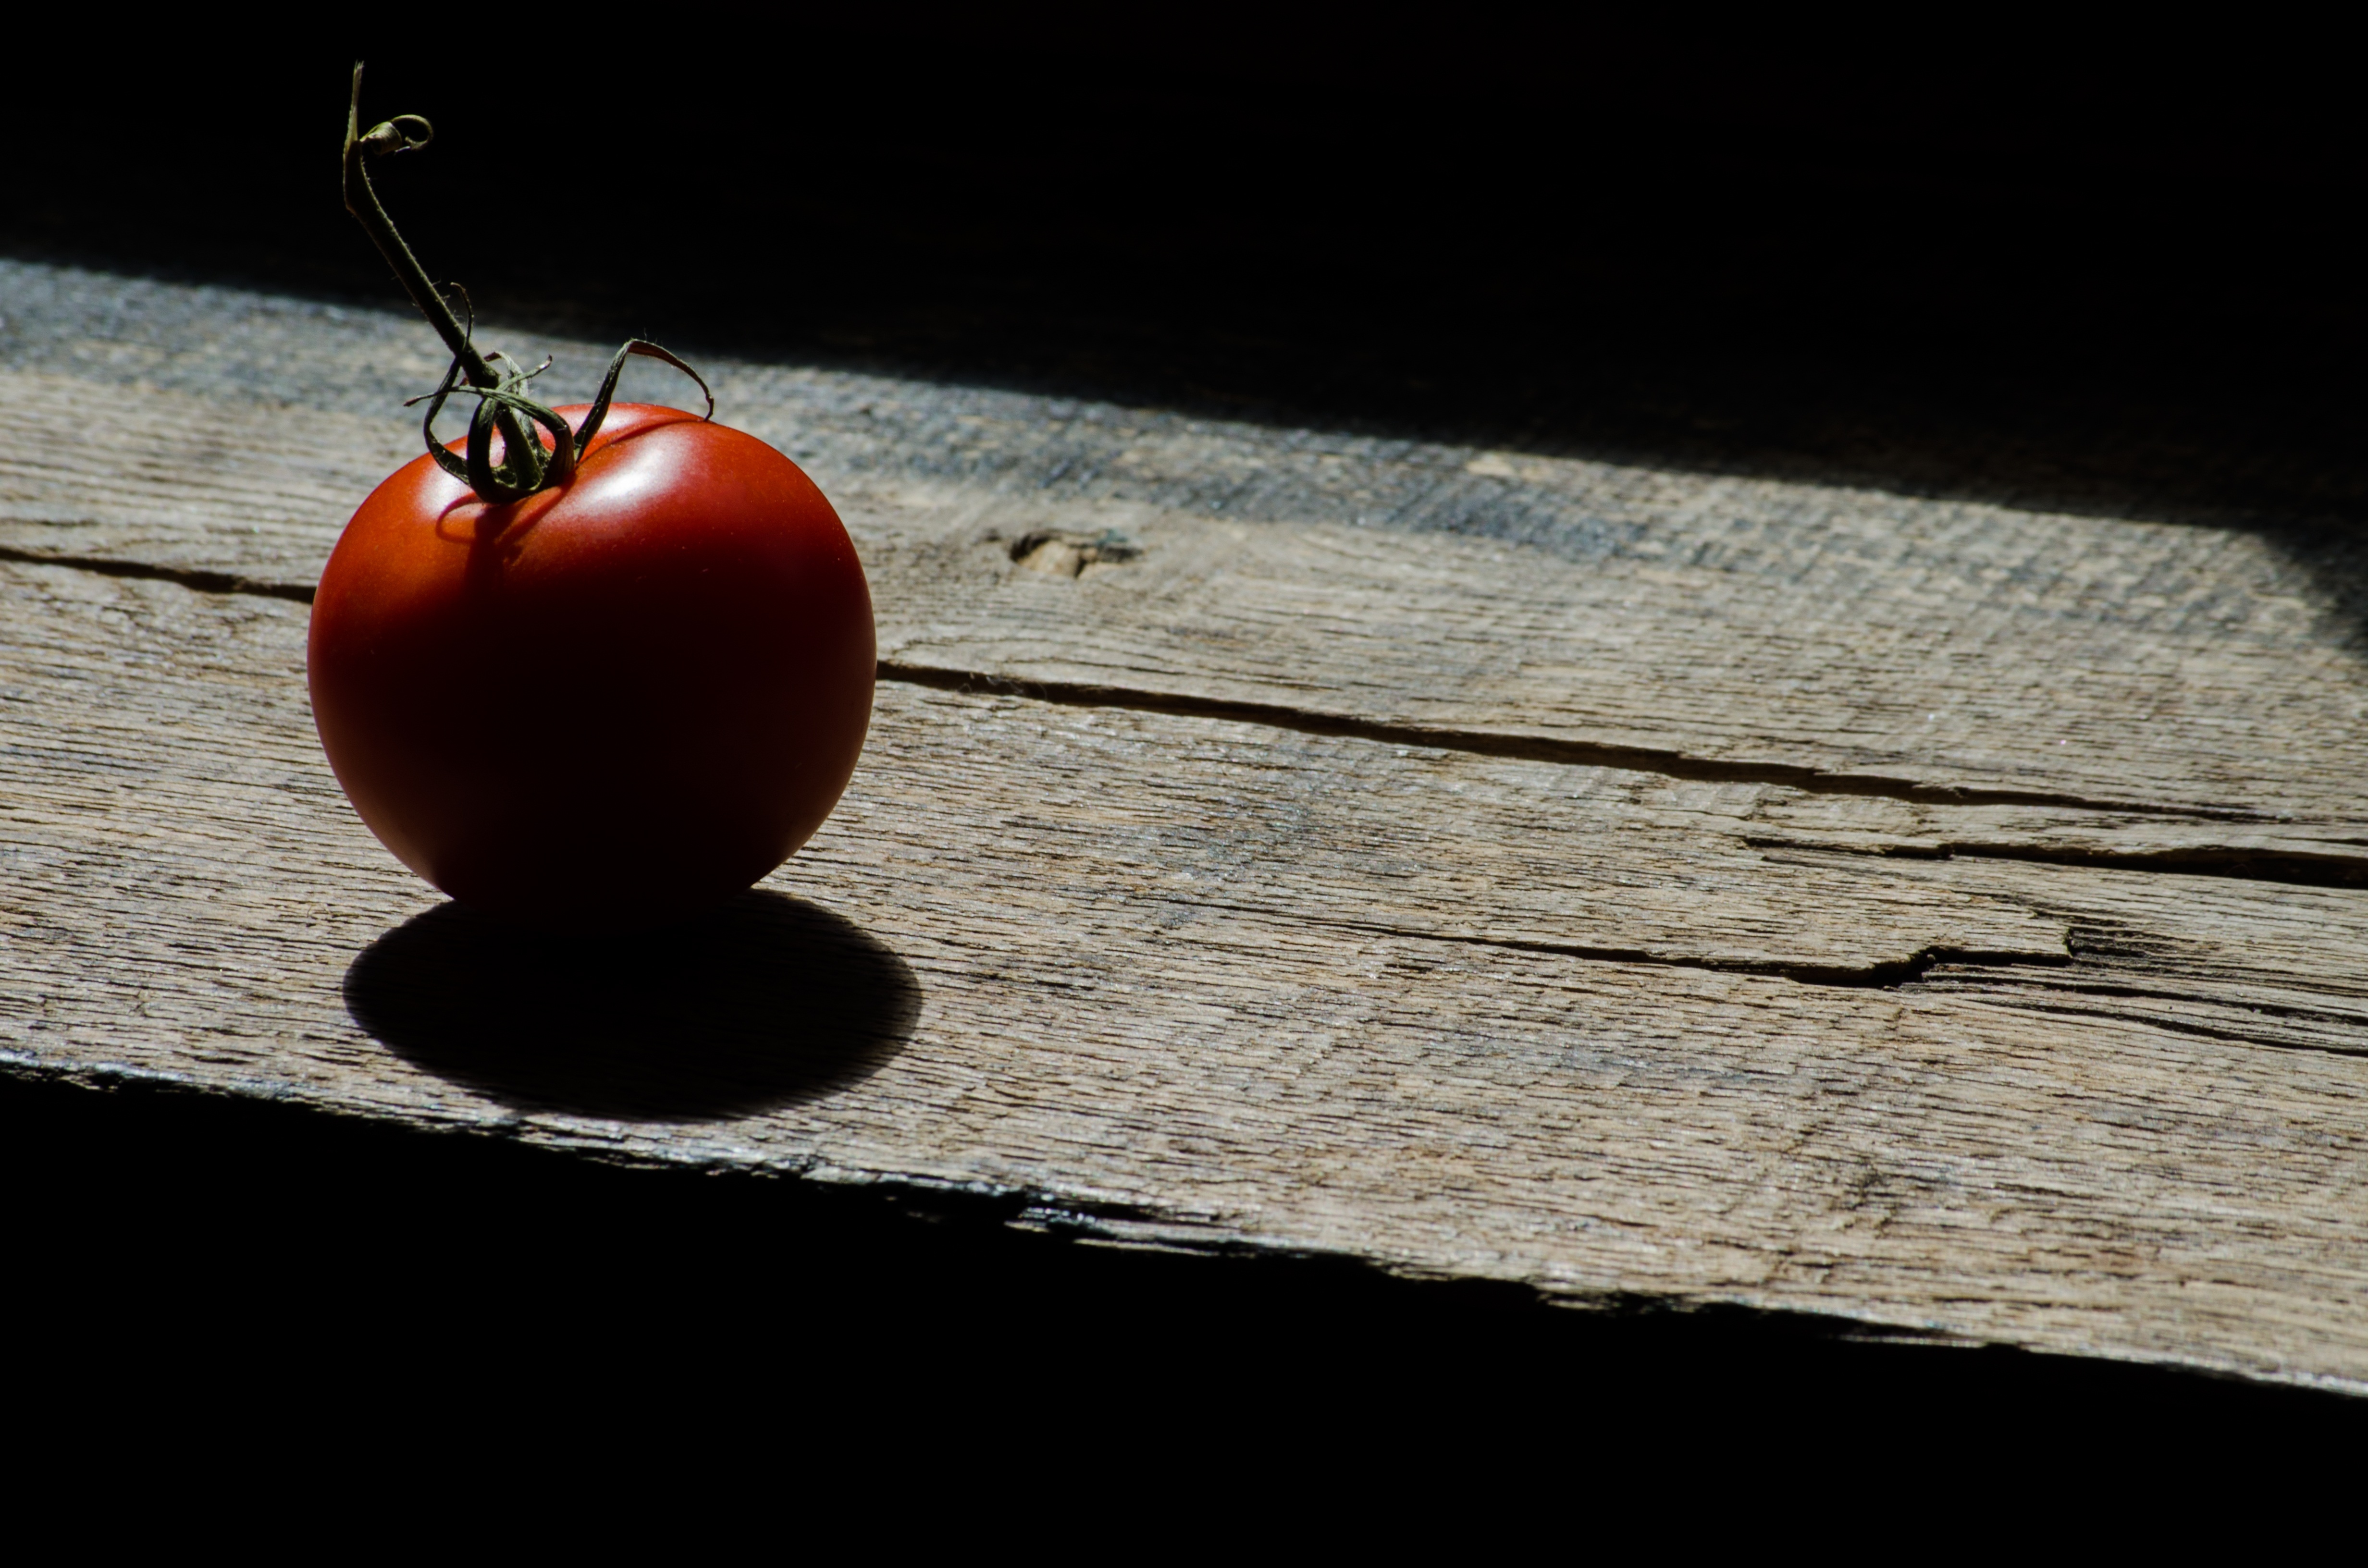
table, light, plant, wood, white, photography, fruit, texture, leaf, flower, dark, ripe, food, red, cooking, ingredient, produce, color, natural, shadow, fresh, contrast, black, juicy, healthy, lighting, still life, tomato, close up, eating, nutrition, gardening, wooden, raw, shape, organic, macro photography, flowering plant, still life photography, land plant